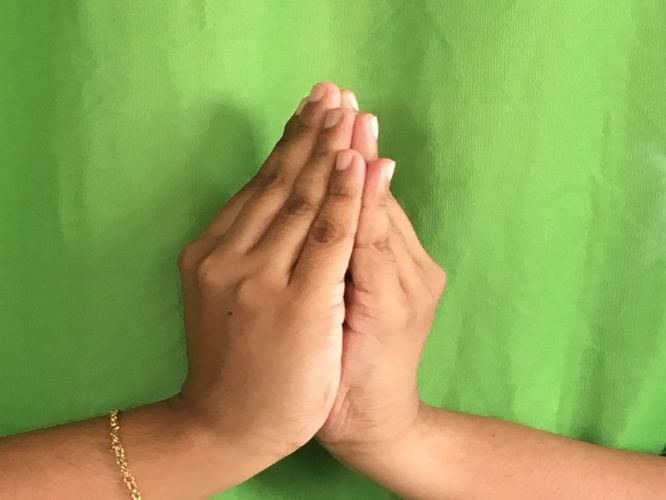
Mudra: Kapotham
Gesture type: double_hand